Premil Ratnayake

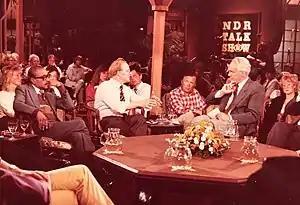
Being Interviewed at the NDR Talkshow Tietjen und Hirschhausen Messestudio Hannover as First Secretary

After retiring, Ratnayake returned to Lake House, to write for "The Daily News" briefly. Since he was a writer and journalist belonging to the old world order, he didn't fancy writing on computers, and managed to get himself the only typewriter left at the Lake House as he simply says ""To hell with the modernity, the scuttling mouse. All this sophisticated hi-fi gadgetry nauseates me and threatens to kill my journalistic creativity. Give me the typewriter any day – I am like an orphan child re-united with his mother. To be true I detest the computer. Only the typewriter can instil in me the desire to write. Its touch the loving caress, inspires me. Maybe I am naive and old-fashioned but I am me and I am in love with the old mistress.""